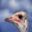
Label: bird